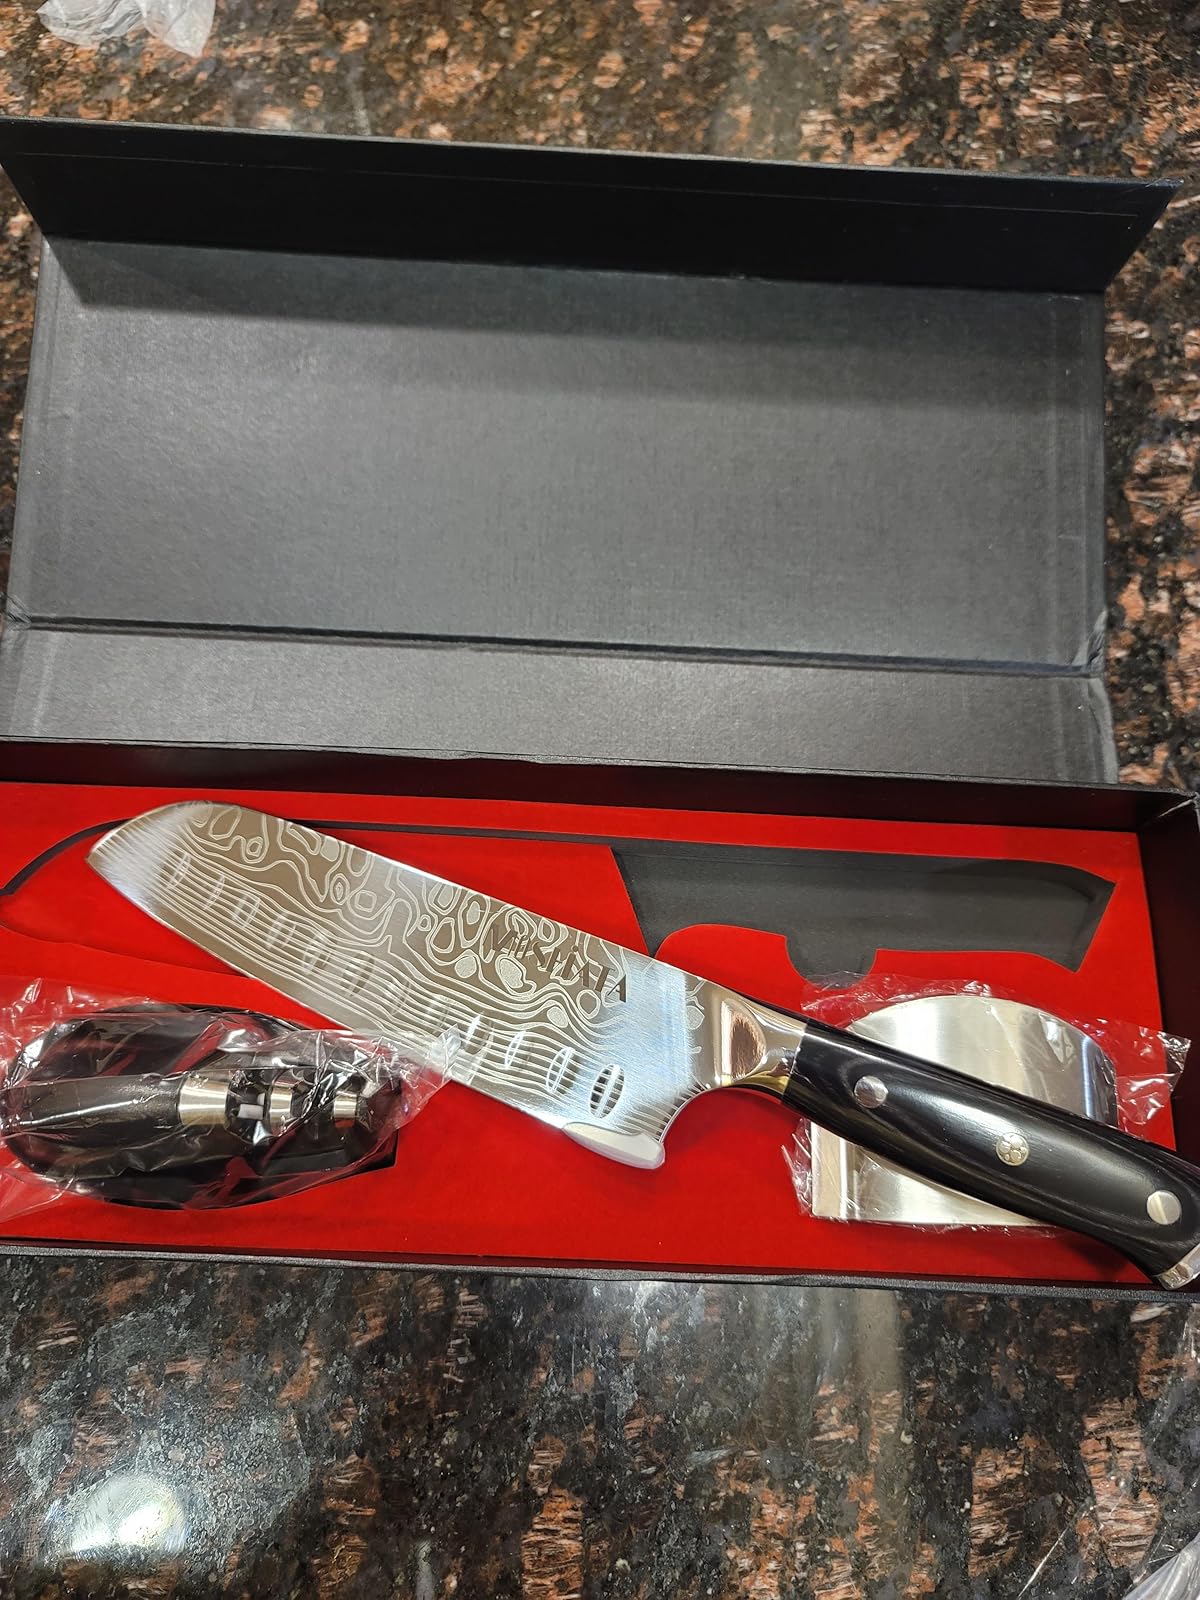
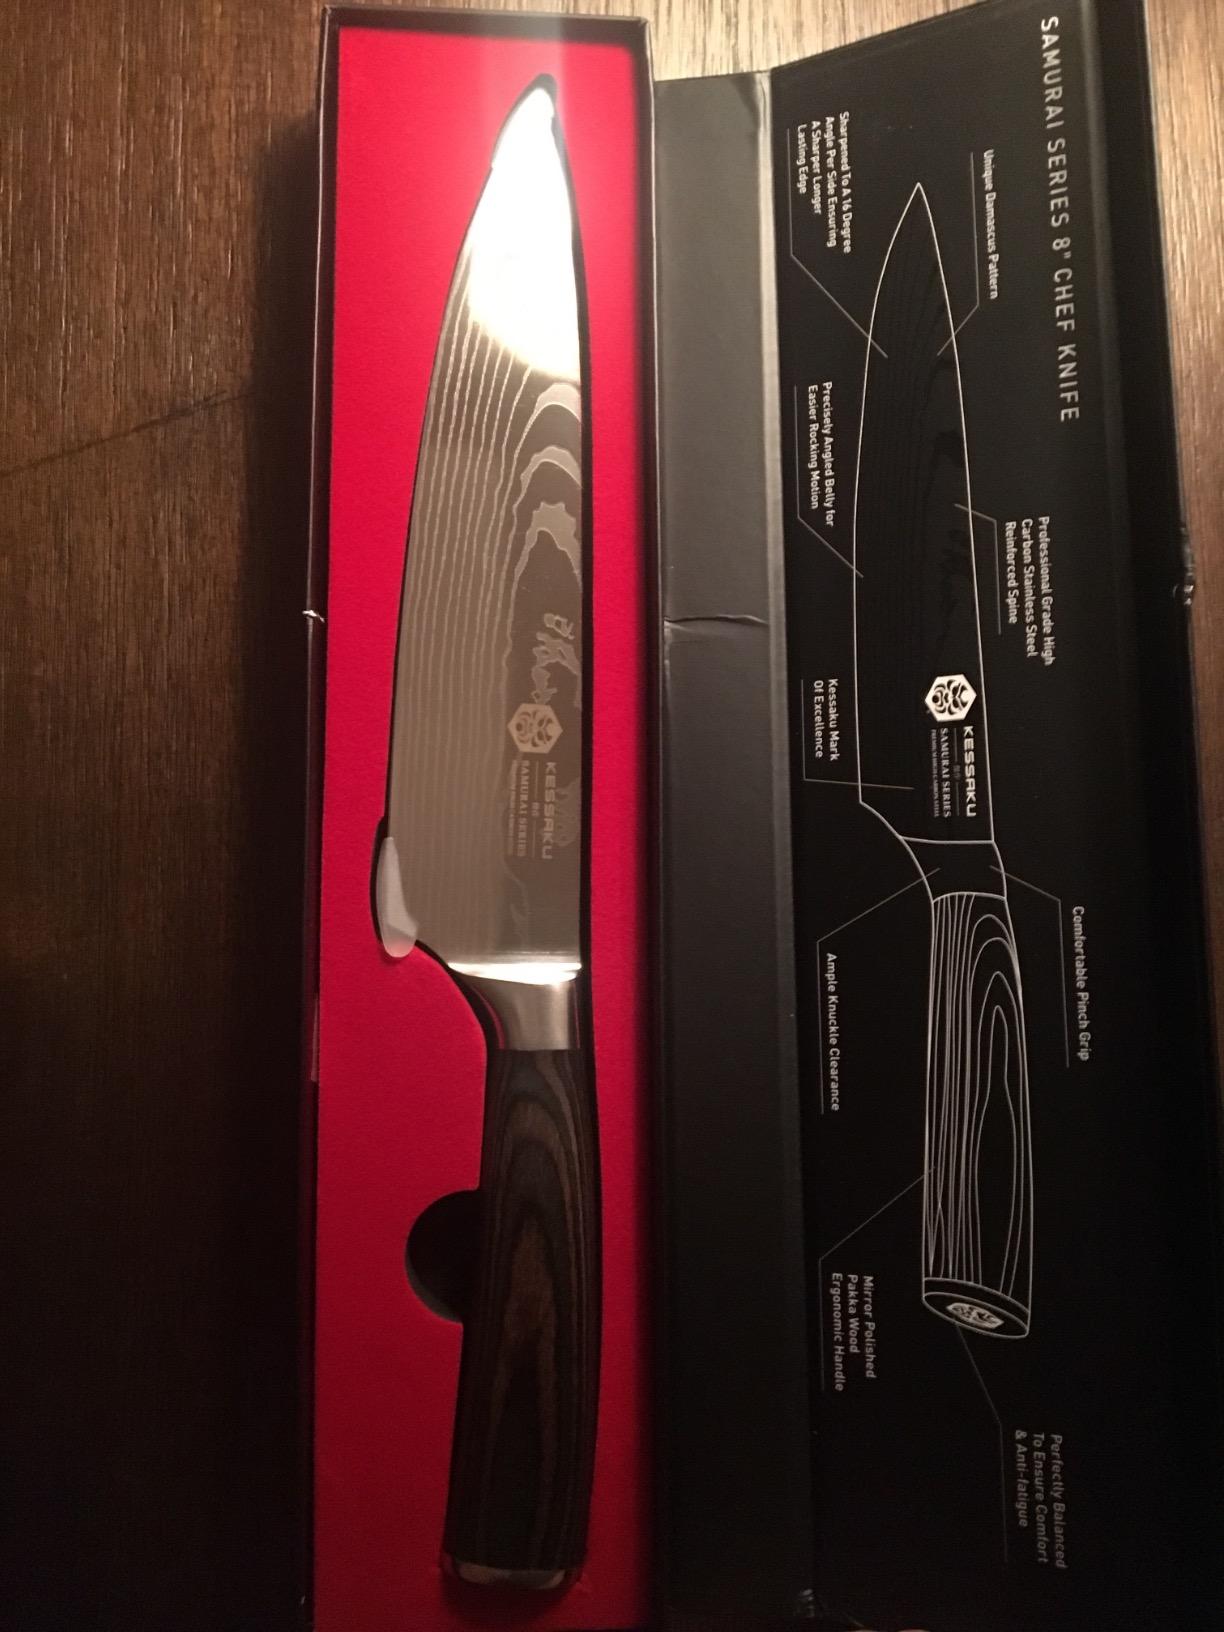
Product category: items_knife
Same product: no